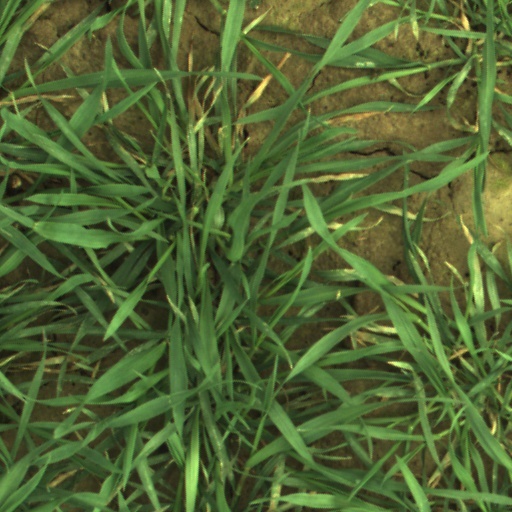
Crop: wheat